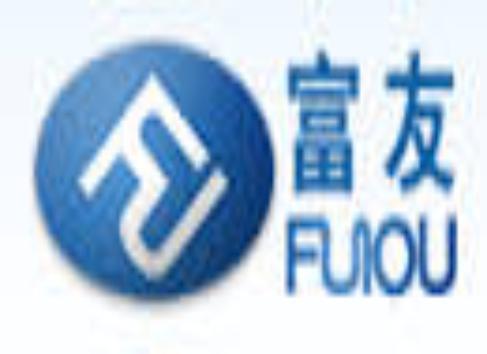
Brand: fuyou
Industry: Electronic